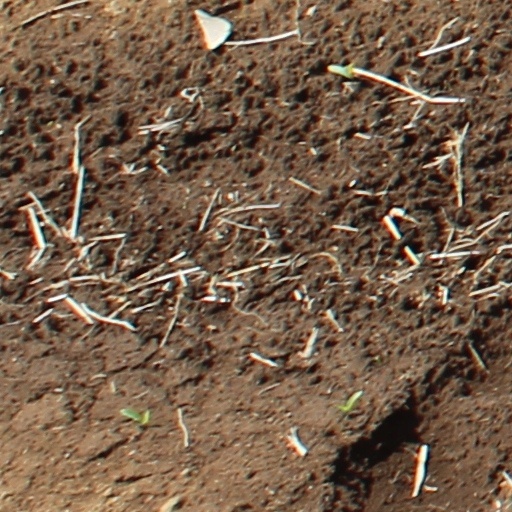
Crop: wheat